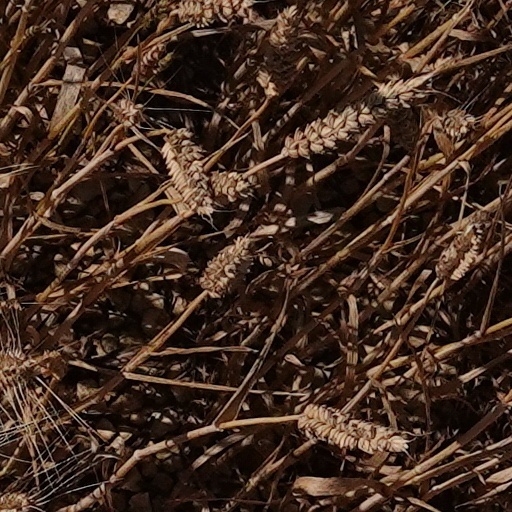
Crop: wheat